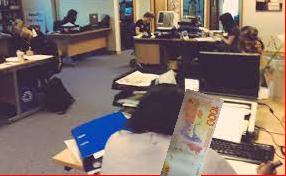
Denominación: 1000